Cres

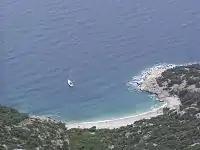
Lubenice Beach.

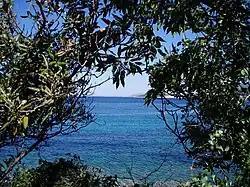
Stivan Beach

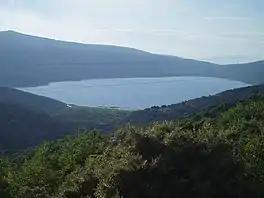
Lake Vrana.

Cres has its own fresh water lake, which is very highly guarded and illegal to swim or fish in. It supplies water to neighboring Lošinj as well. It is the largest lake in Croatia by volume and one of the deepest fresh water lakes in Eastern Europe, going down at its deepest point (> below sea-level).